Old Hags

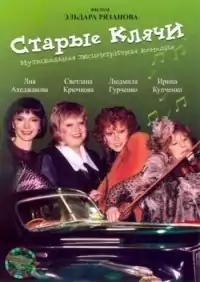

Old Hags (translit. "Starye klyachi", "Old nags", "Old useless horses") is a 2000 Russian comedy film directed by Eldar Ryazanov.